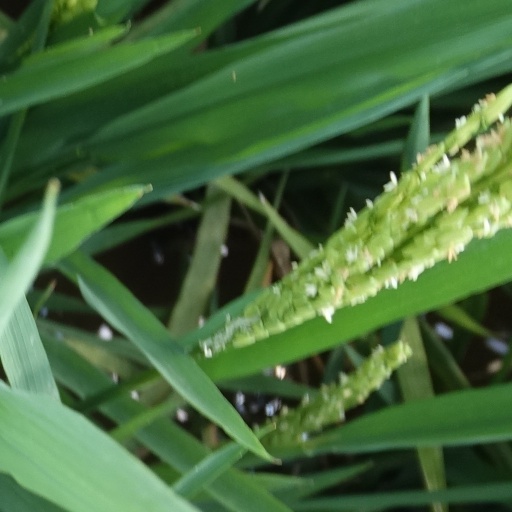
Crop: rice